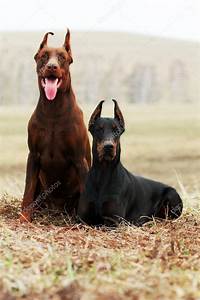
Label: cane